Almonte, Spain

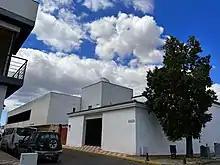
Almonte's Astronomy Club, with the observatory on top

King Philip II of Spain ordered the construction of a series of watchtowers during the 16th century to prevent invasions from the sea, given the multiple wars that Spain was waging at that moment. At least six of these towers are located within Almonte's territory. These are, from east to west: , , , , and . All of them are declared Bien de Interés Cultural, a protected cultural status in Spain. The three first towers are in ruins, while the last three can be observed as they originally were. One of the watchtowers, Torre de la Higuera (literally, "Tower of the Fig Tree") is located at the beginning of the Matalascañas resort and has become a symbol for Almonte, often appearing in postcards and other touristic elements.